Polymer

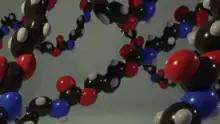
Cartoon schematic of polymer molecules

The term "polymer" derives . The term was coined in 1833 by Jöns Jacob Berzelius, though with a definition distinct from the modern IUPAC definition. The modern concept of polymers as covalently bonded macromolecular structures was proposed in 1920 by Hermann Staudinger, who spent the next decade finding experimental evidence for this hypothesis.